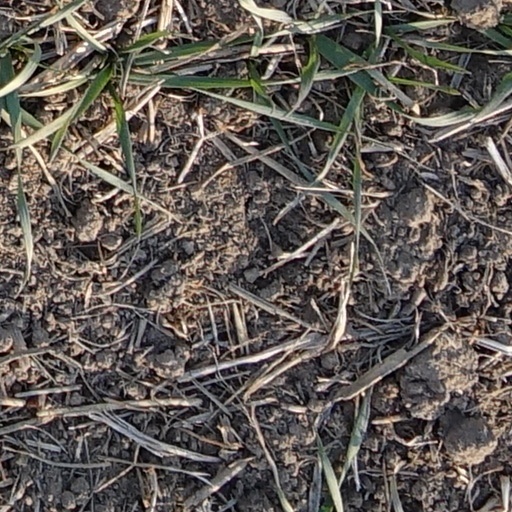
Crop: wheat